William R. Etnyre

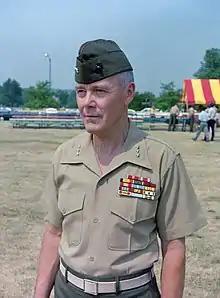
Etnyre in 1988

William R. Etnyre (born March 5, 1931) is a retired lieutenant general in the United States Marine Corps. He is a former Commanding General of the Marine Corps Combat Development Command. Entyre was a former enlisted marine before he received a commission in 1953.